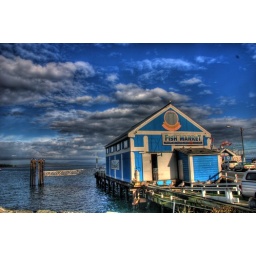
Fish market at waterfront in Sidney BCOne of a few views of the same building while playing with HDR.